Second Polish Republic

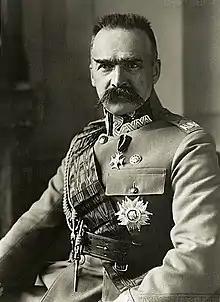
Marshal Józef Piłsudski, Chief of State ("Naczelnik Państwa") between November 1918 and December 1922

Centres of government that formed at that time in Galicia (formerly Austrian-ruled southern Poland) included the National Council of the Principality of Cieszyn (established in November 1918), the Republic of Zakopane and the Polish Liquidation Committee (28 October). Soon afterward, the Polish–Ukrainian War broke out in Lwów (1 November 1918) between forces of the Military Committee of Ukrainians and the Polish irregular units made up of students known as the Lwów Eaglets, who were later supported by the Polish Army (see Battle of Lwów (1918), Battle of Przemyśl (1918)). Meanwhile, in western Poland, another war of national liberation began under the banner of the Greater Poland uprising (1918–1919). In January 1919, Czechoslovak forces attacked Polish units in the area of Trans-Olza (see Polish–Czechoslovak War). Soon afterwards, the Polish–Lithuanian War (ca 1919–1920) began, and, in August 1919, Polish-speaking residents of Upper Silesia initiated a series of three Silesian Uprisings. The most critical military conflict of that period, however, the Polish–Soviet War (1919-1921), ended in a decisive Polish victory.